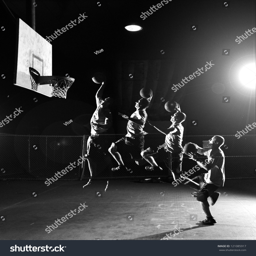
multiple moves of a basketball player , jumping and throwing a basket at nighttime